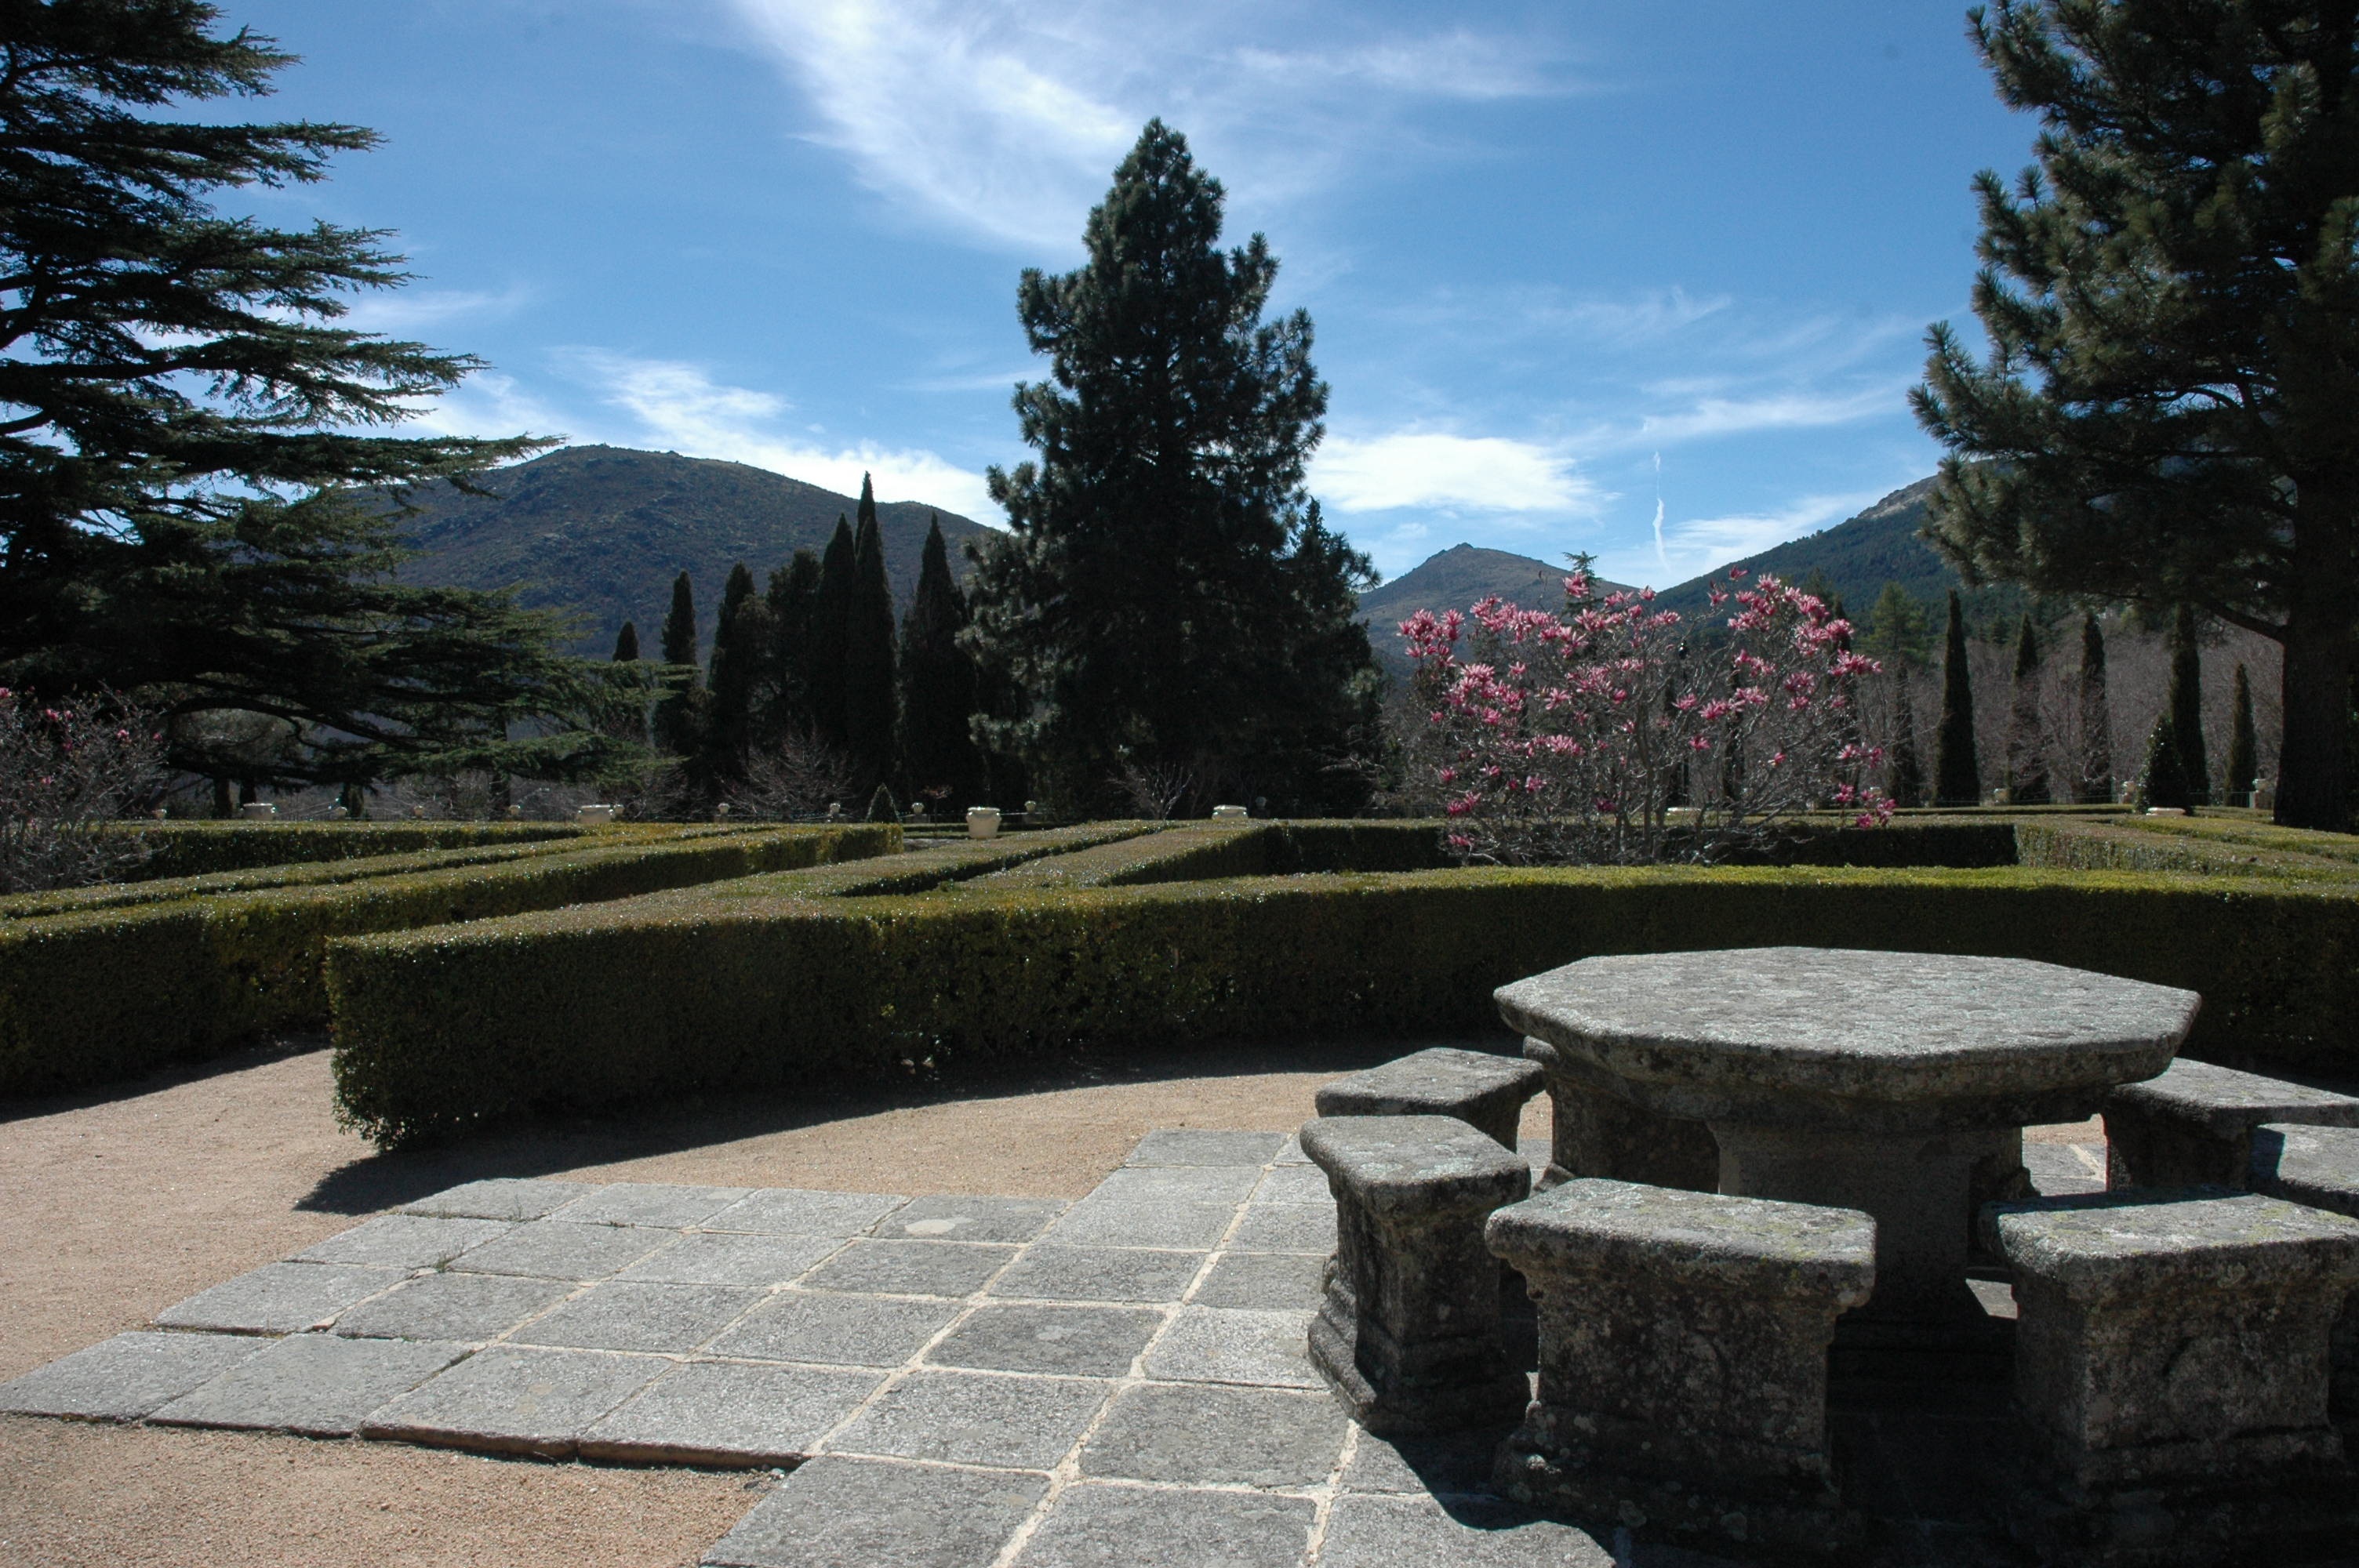
table, landscape, tree, rock, green, autumn, garden, trees, memorial, madrid, estate